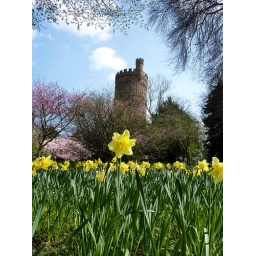
Low shot of water tower with daffs in fore ground